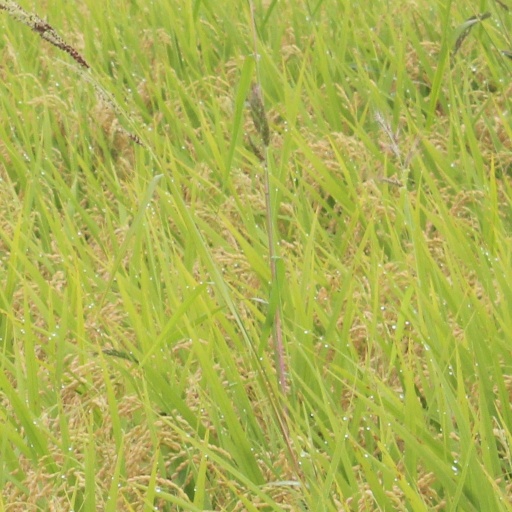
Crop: rice